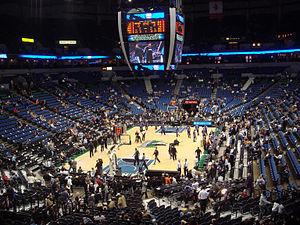
Le Target Center est une salle omnisports située dans le centre de Minneapolis dans le Minnesota et sponsorisée par la société Target Corporation.